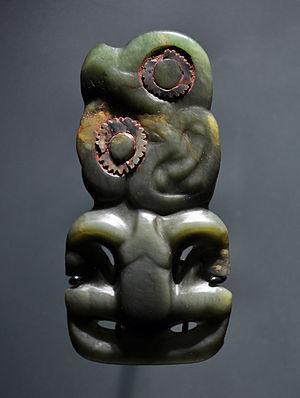
Pendentif anthropomorphe (hei tiki), jade néphrite (pounamu),coquille d'abalone et pigments, culture maori, 1500-1850. Présenté dans le cadre de l'exposition ""Maori, leurs trésors ont une âme"", au Musée des Arts Premiers à Paris, fin 2011-début 2012.
Dieu(x), modes d'emploi : L'Expérience religieuse aujourd'hui est un ouvrage écrit par Élie Barnavi et Aviad Kleinberg. Il a été publié la première fois en 2012 par André Versaille.